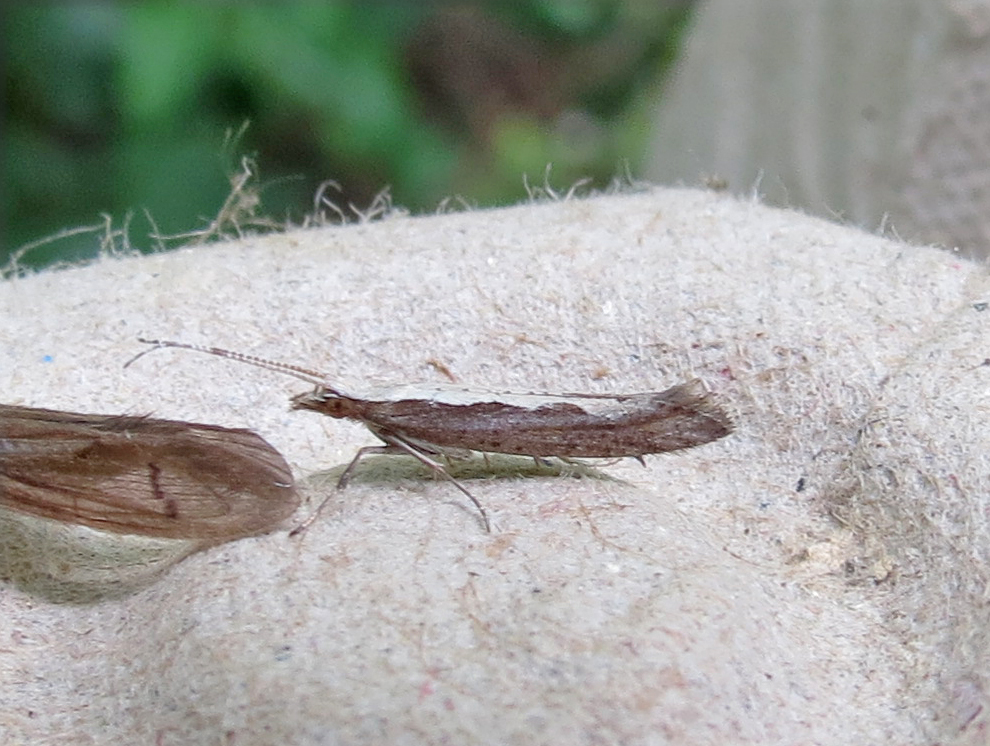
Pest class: diamondback_moth